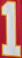
Number: 1